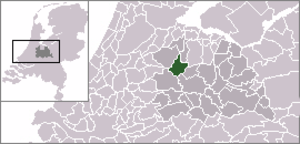
Breukelen est une ville et une ancienne commune des Pays-Bas, dans la province d'Utrecht. Sa population est de 14 464 habitants.